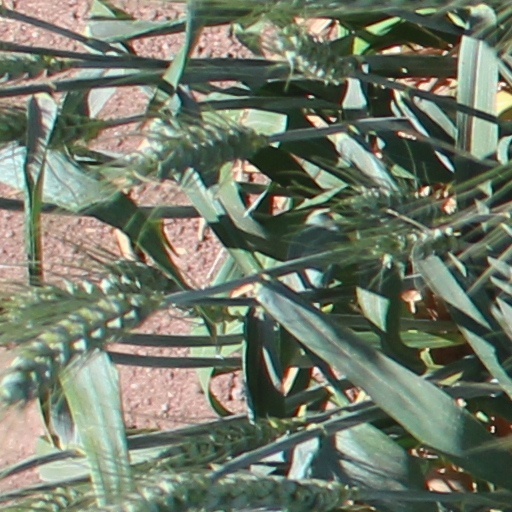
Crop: wheat